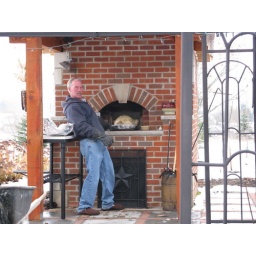
Turkey going in the big black oven